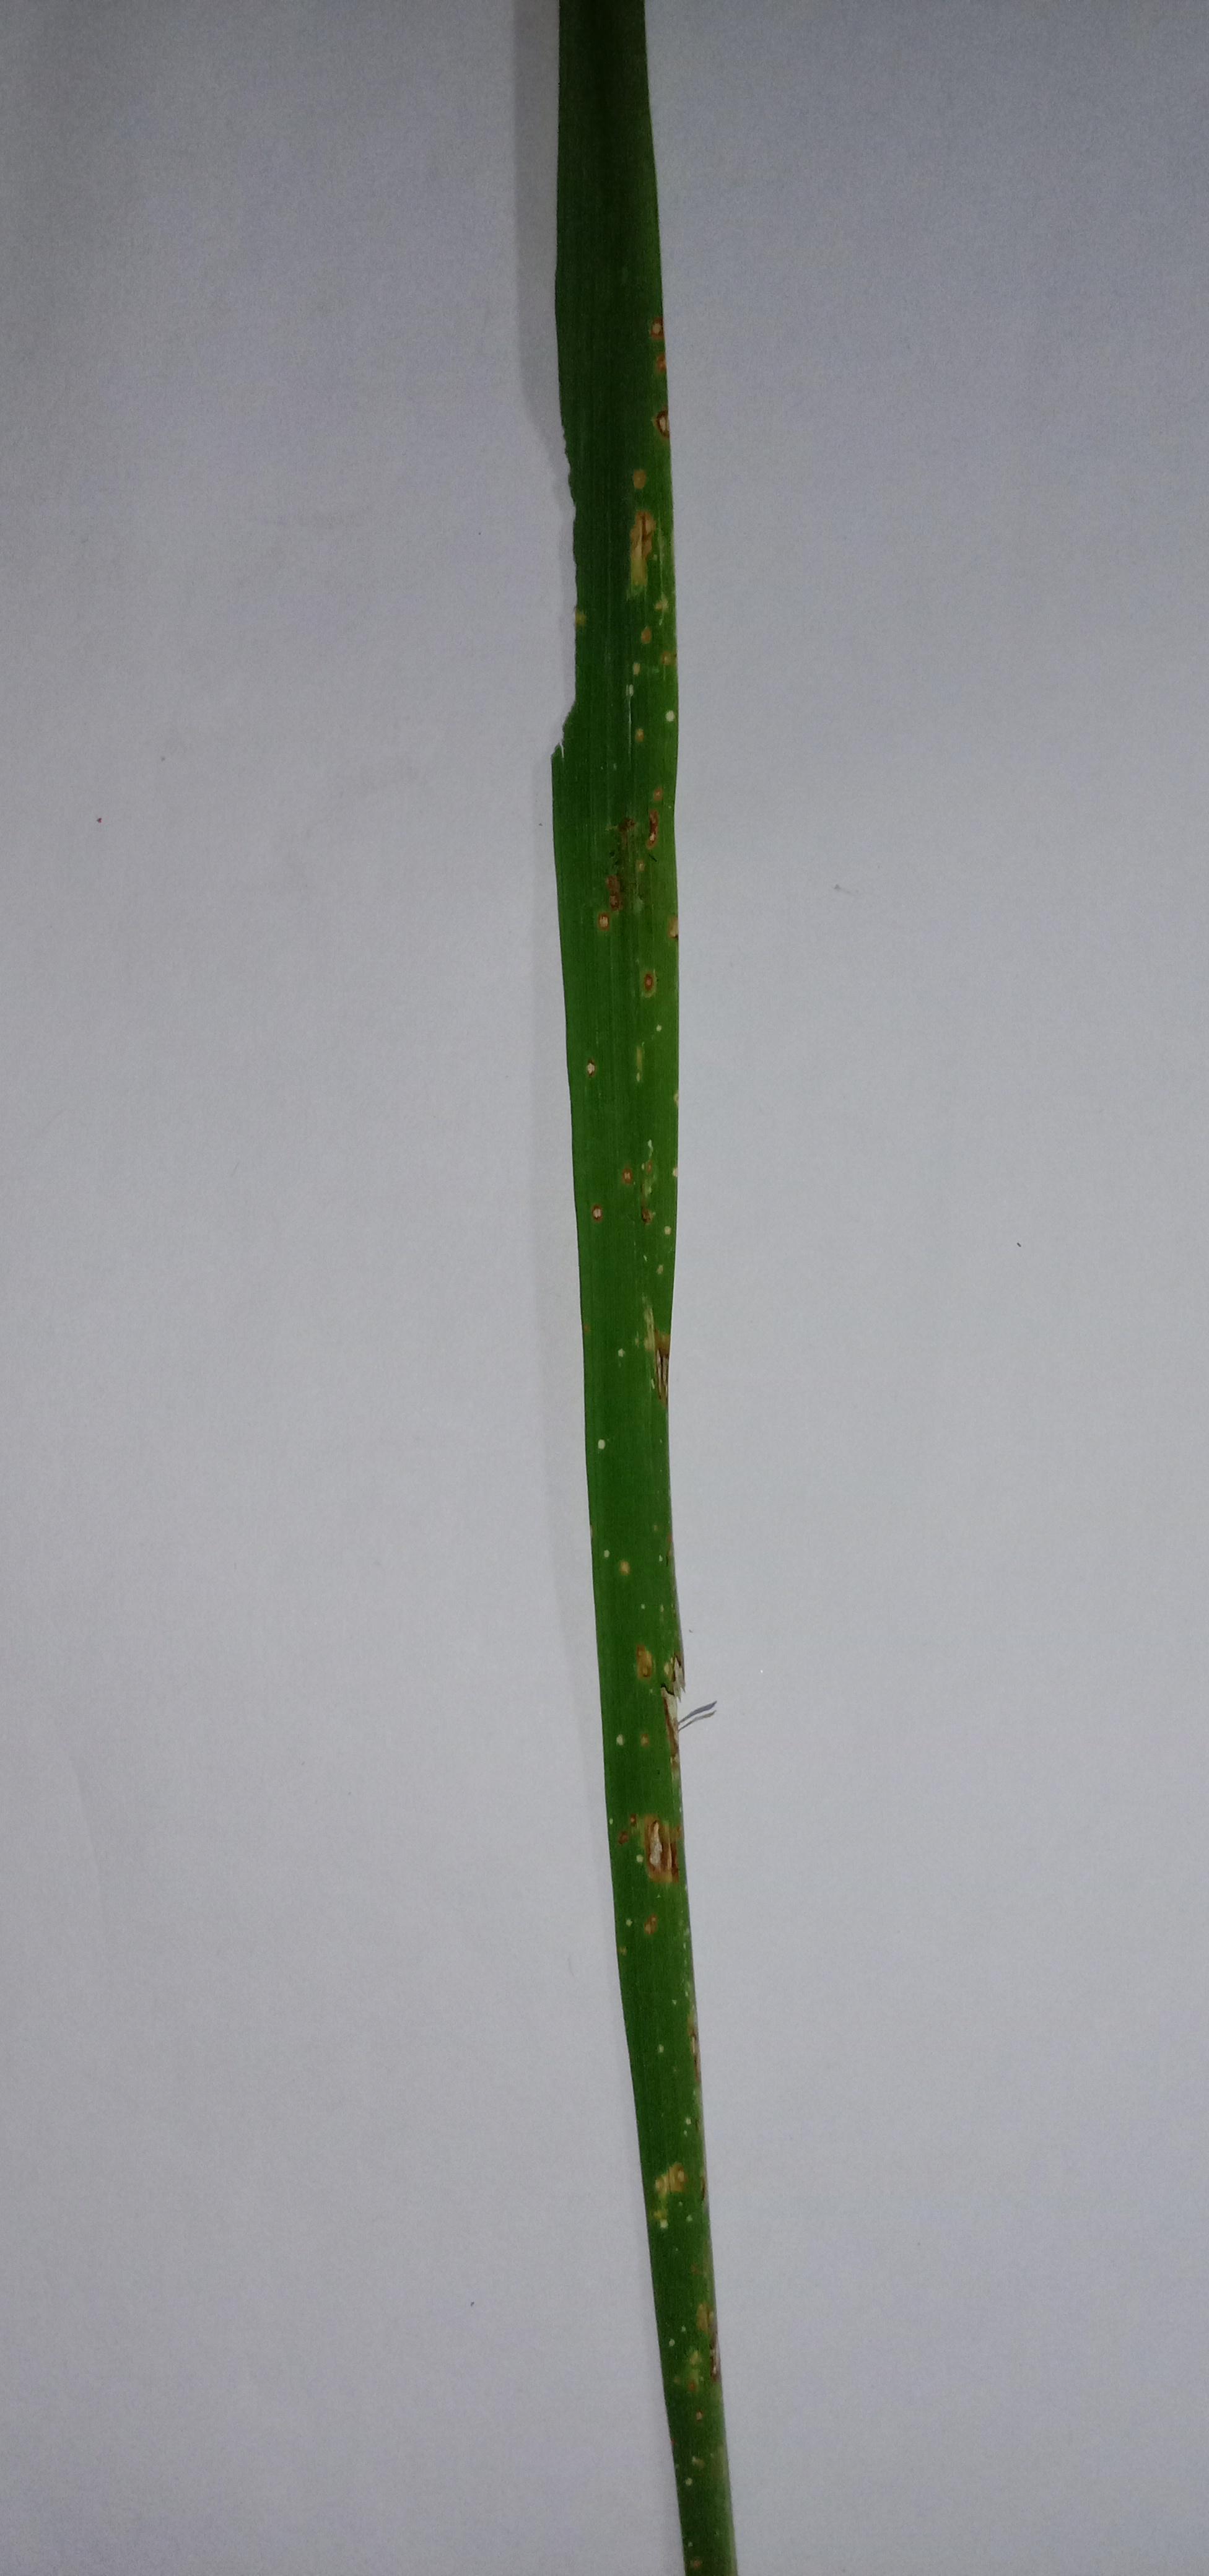
Label: Rice___Leaf_Blast